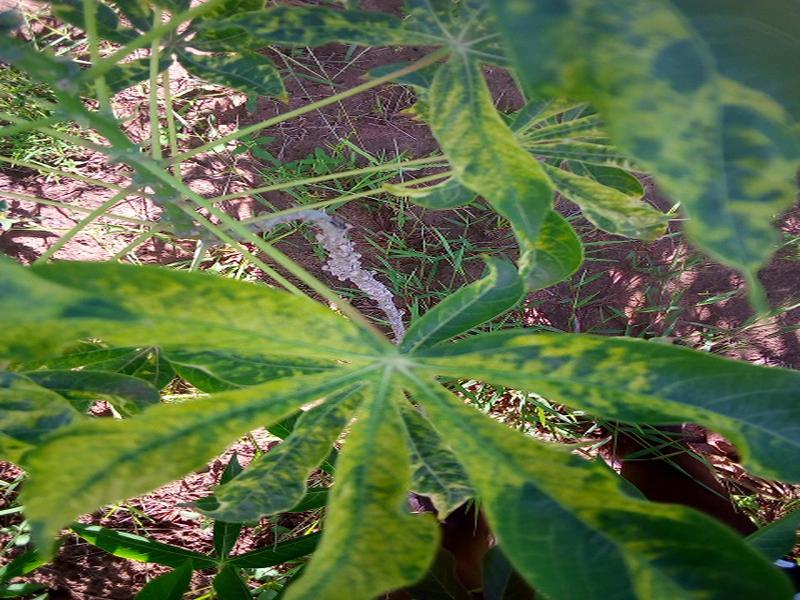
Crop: cassava
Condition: mosaic_disease